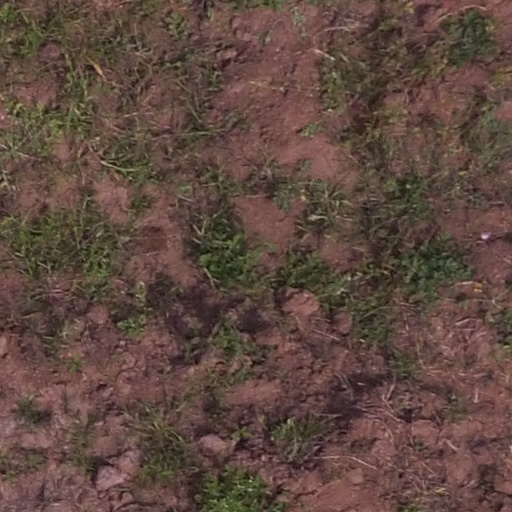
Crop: maize; corn